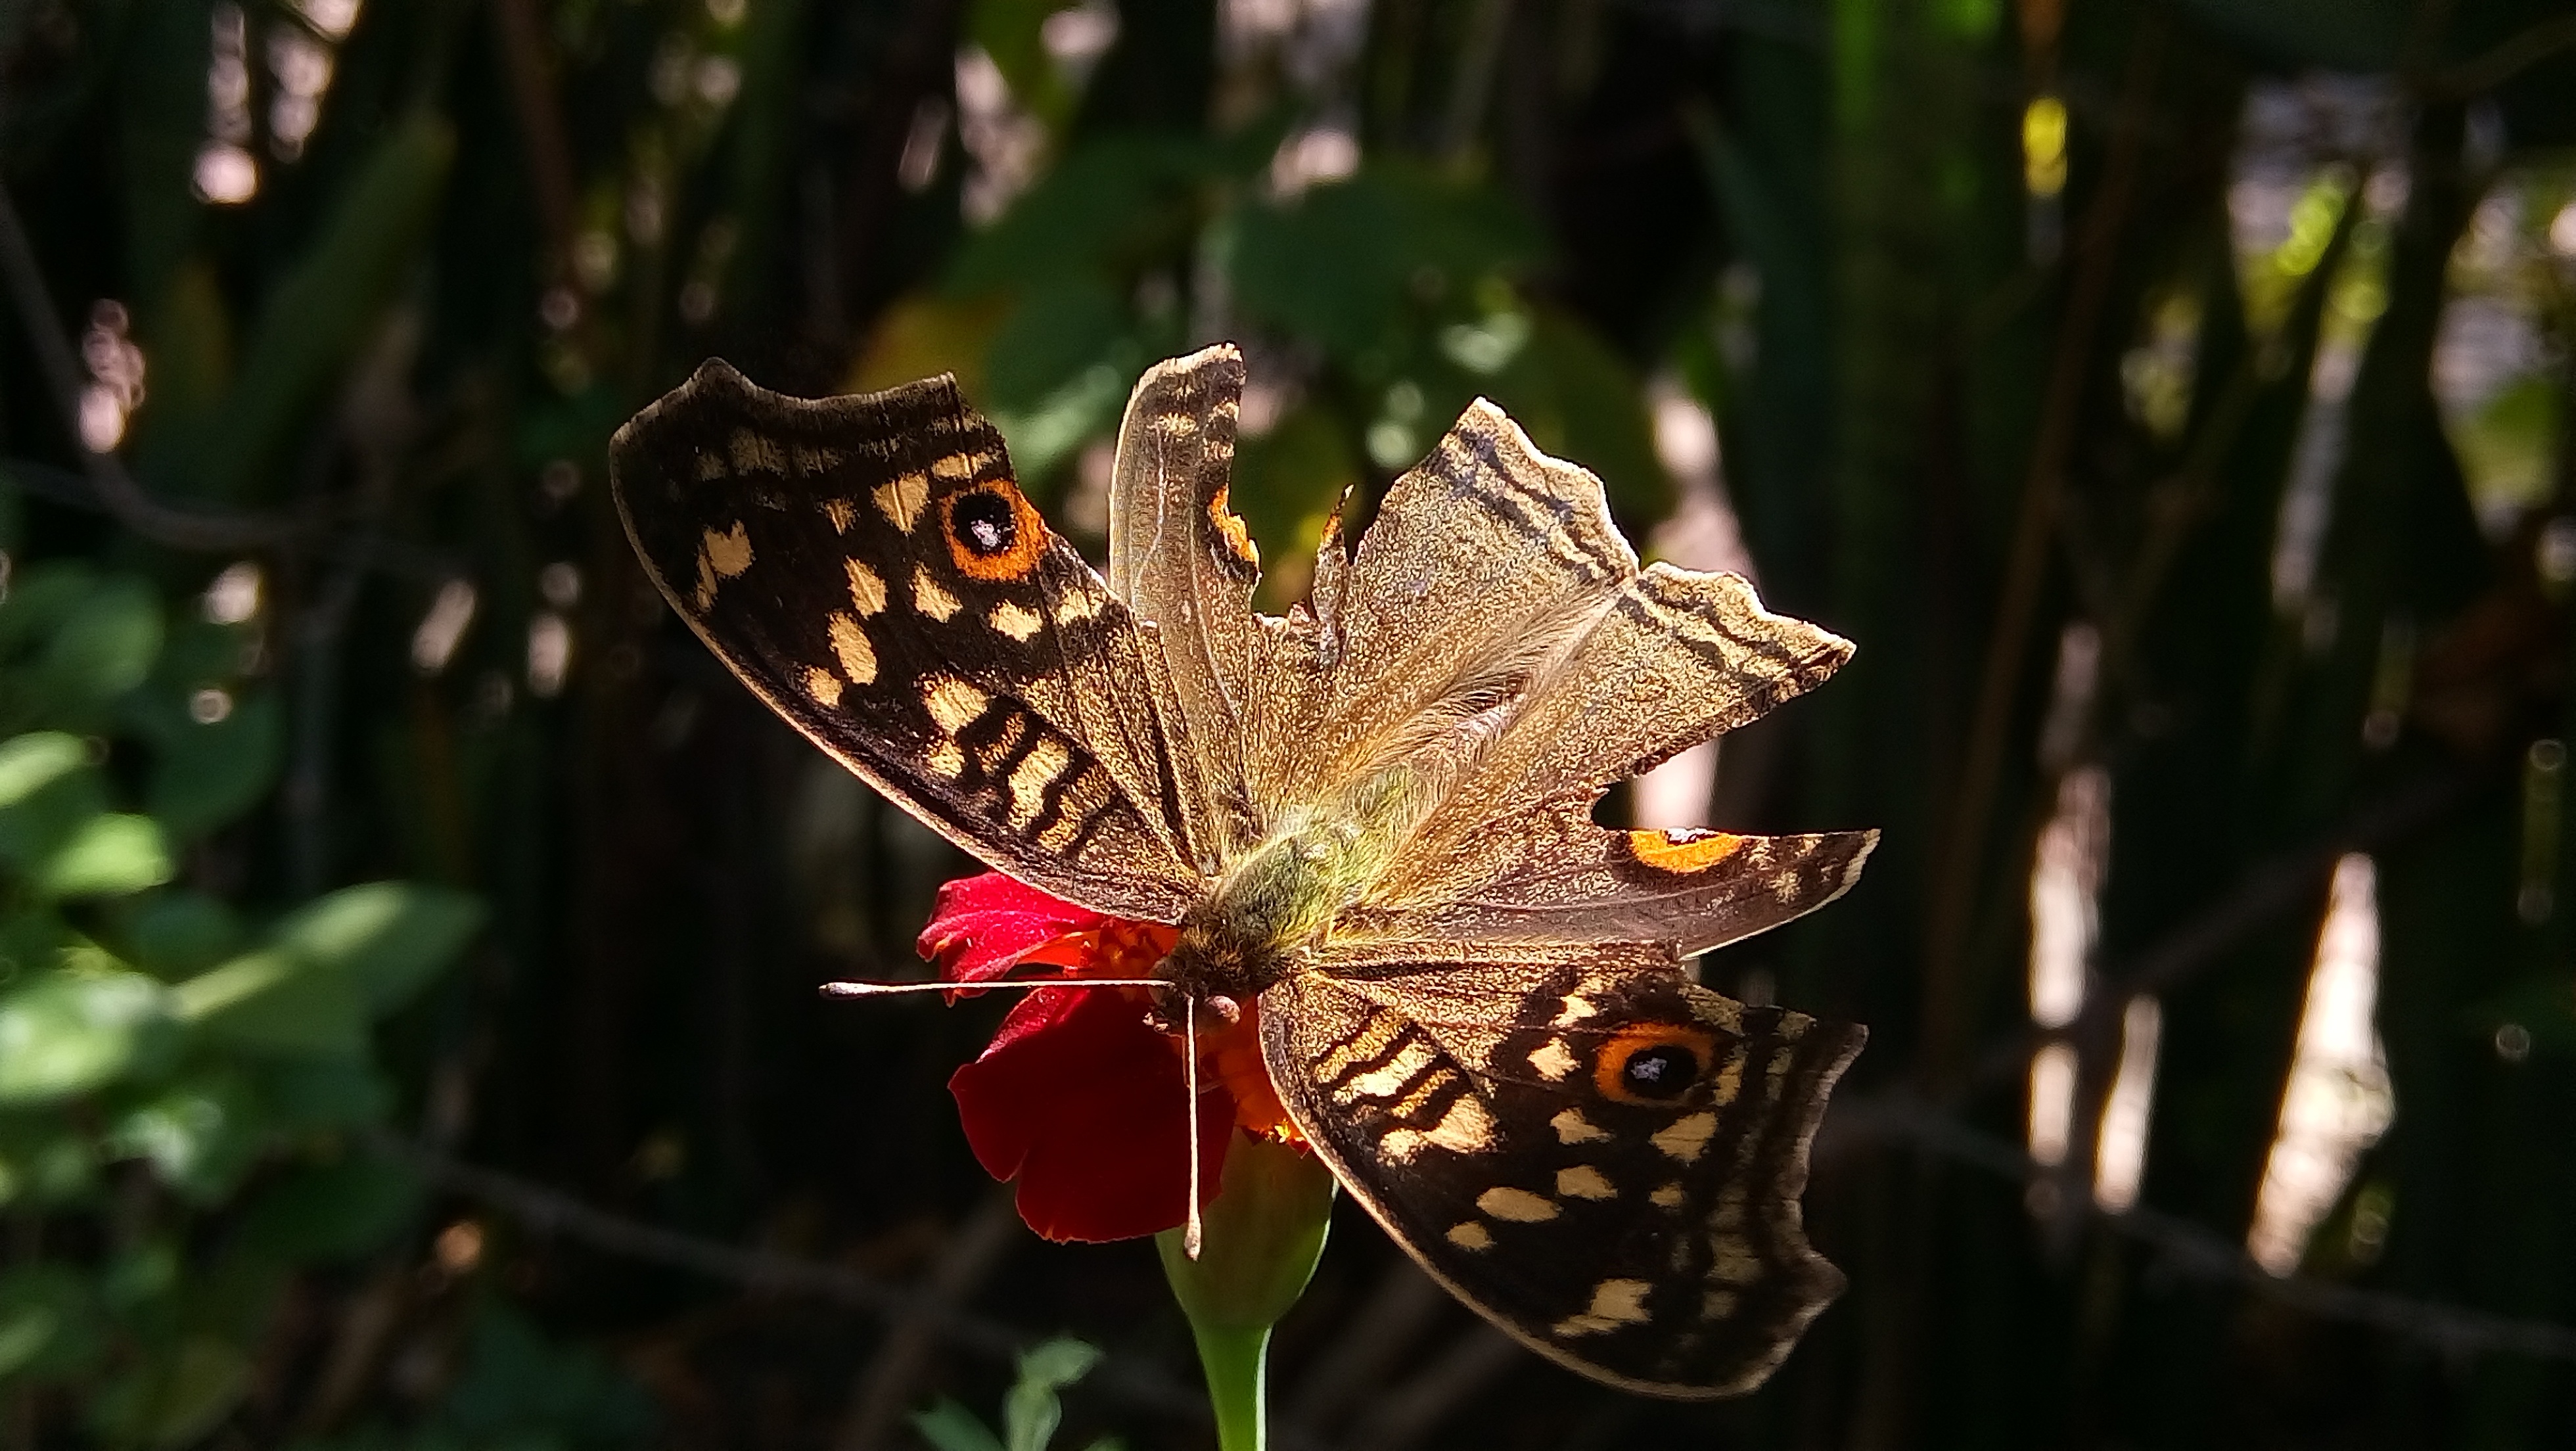
nature, photography, leaf, flower, wildlife, insect, botany, butterfly, flora, fauna, invertebrate, macro photography, arthropod, pollinator, moths and butterflies